National Parks Autonomous Agency

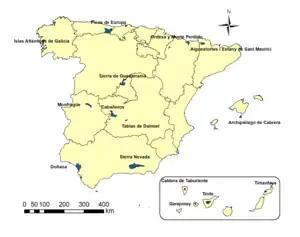
The fifteen current National Parks.

The National Parks Autonomous Agency (OAPN) is an autonomous agency of the Spanish central government that manages the National Parks Network and the Spanish Biosphere Reserves Network, as well as mountains, farms and other patrimonial assets of its property. The agency was created on June 23, 1995 by the Agriculture Minister Luis María Atienza by merging two other agencies, the Institute for the Conservation of Nature (ICONA) and the National Institute for Agrarian Reform and Development (IRYDA).